PI(4,5)P2 Cycle

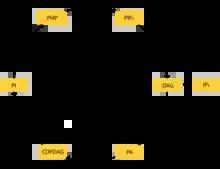
General PI(4,5)P2 cycle

PIP cycle involves steps of chemical reactions characterized by various enzymes. First hydrolysis of PIP molecules by activated phospholipase C leads to formation of diacylglycerol and inositol trisphosphate. These two are themselves important second messengers. Diacylglycerol further converted into phosphatidic acid (PA) by DAGK enzyme. Furthermore, CDP-diacylglycerol synthetase uses CTP to create cytidine diphosphate diacylglycerol from PA. Generated CDP-DAG then condensed to PI by phosphatidylinositol synthase. This PI is then phosphorylated to PI4P and back to PIP via action of PI4K and PIP5K